Paul Dirac

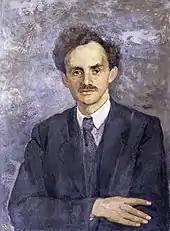
Portrait of Paul Dirac by Clara Ewald, 1939

In 1937, Dirac married Margit Wigner, a sister of physicist Eugene Wigner and a divorcee. Dirac raised Margit's two children, Judith and Gabriel, as if they were his own. Paul and Margit Dirac also had two daughters together, Mary Elizabeth and Florence Monica.